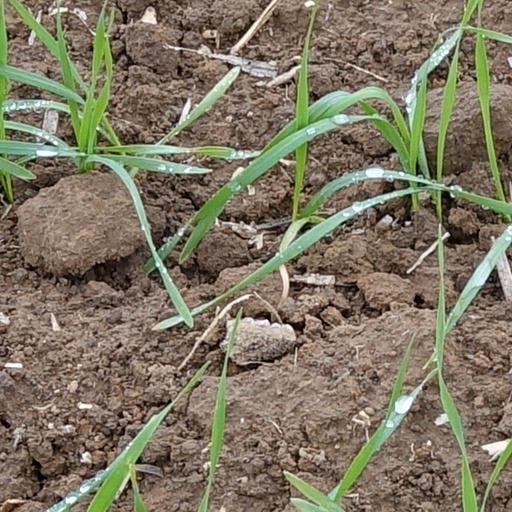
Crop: wheat